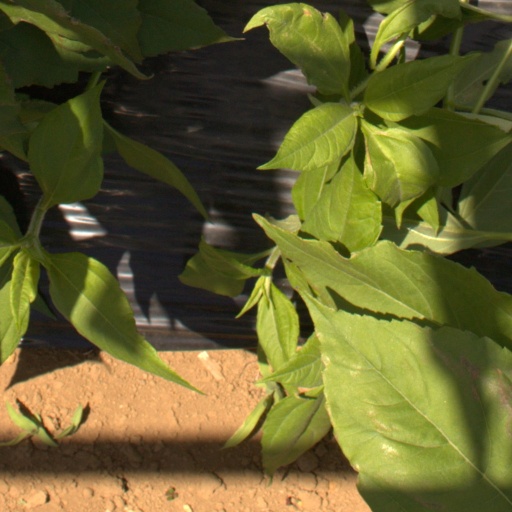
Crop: Jerusalem artichoke